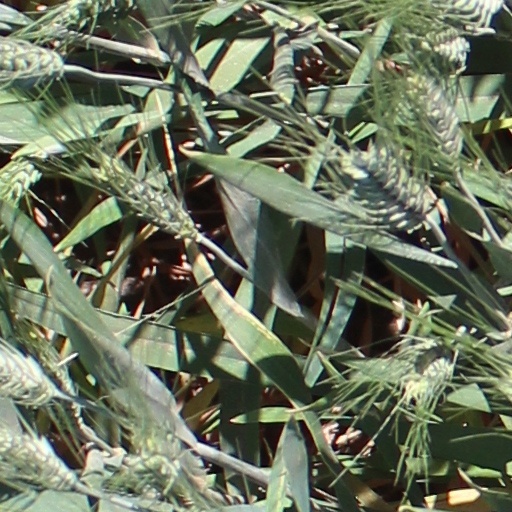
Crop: wheat